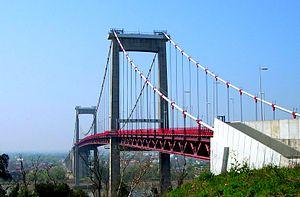
Le Pont d'Aquitaine sur la Garonne à Bordeaux (Gironde)
Monuments et lieux touristiques de Bordeaux, ville de Gironde.